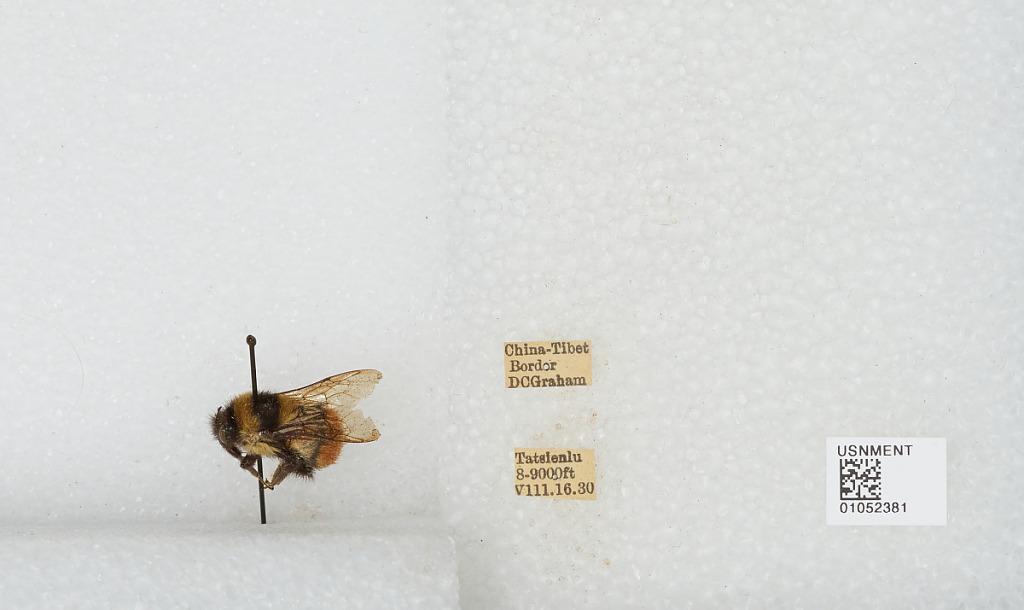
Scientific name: Bombus sp.
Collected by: D. Graham
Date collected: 1930-8-16
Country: China
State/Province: Sichuan
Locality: Kangding